Ernest Flower

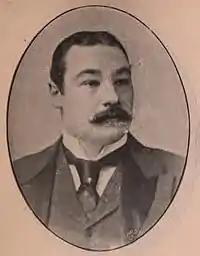
Flower in 1895.

Sir Ernest Francis Swan Flower (24 August 1865 – 30 April 1926) was a British Conservative Party politician.